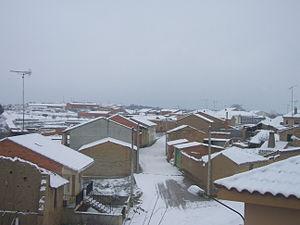
Morales de Valverde est une municipalité espagnole de la communauté autonome de Castille-et-León et de la province de Zamora. En 2015, elle compte 198 habitants.